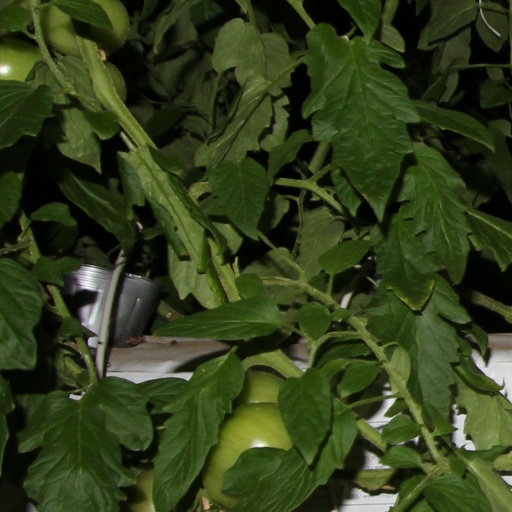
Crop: tomato